Galion Iron Works

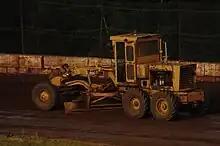
Galion grader

Galion Iron Works is the original name of the company that built the "Galion" brand of construction equipment. Known for their graders, it also manufactured rollers, cranes, asphalt millers and even riding squeegees among other machines.